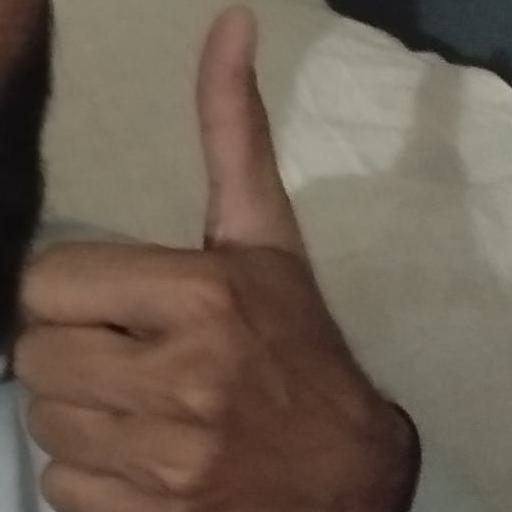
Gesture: like